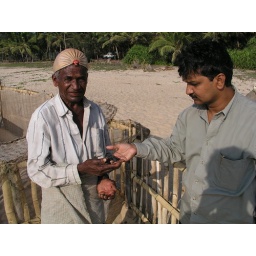
Hari (right) took me to a green turtle project near the resort.